Ancon (archaeological site)

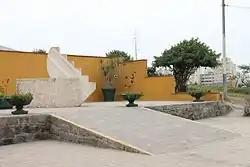
Entrance of the Ancon Site Museum

Ancon is an archaeological site in the north of the Bay of Ancon, in the Ancón District, on the central coast of Peru. It is one of the most important centers of the Peruvian archeology and features a vast necropolis of the pre-Hispanic era, with countless funerary sites. Permanent occupation in Ancon is documented throughout all periods of Andean history. The oldest evidence of human occupation dates back 10,000 years ago to the preceramic period.